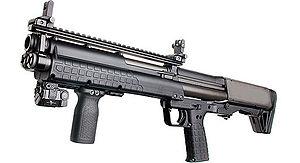
Le Kel-Tec KSG-12 est un fusil de combat rapproché qui utilise des cartouches de calibre 12, conçu en 2011 par George Kellgren pour Kel-Tec CNC Industries Inc.
Cette liste des fusils à pompe recense les fusils à pompe, des fusils dans lequel la poignée peut être « pompée » d'avant en arrière pour éjecter les munitions tirées et amener en chambre une nouvelle cartouche.